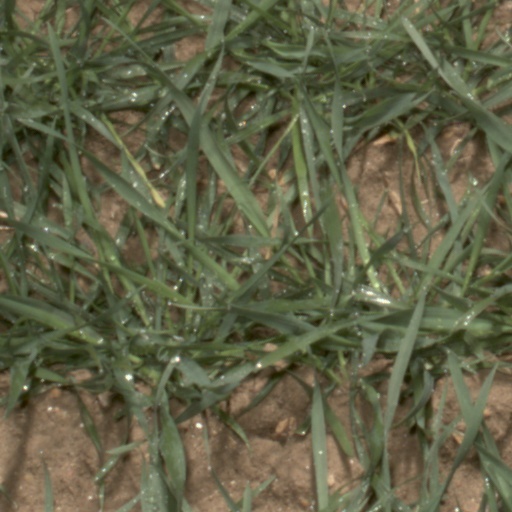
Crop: wheat